Olga Celeste

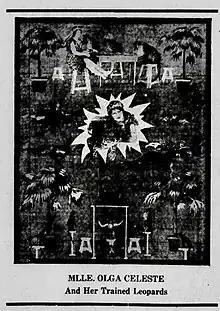
Mlle. Olga Celeste and Her Trained Leopards to appear at the Jefferson County Fair in Fairfield, Iowa, August 12–13, 1920

At Selig Zoo, Olga Celeste hosted leopard tea parties on Sundays. Apparently Olga Celeste "called her leopards her babies and adored them precisely because, as she said, they were 'the most treacherous' of animals. Frequently dressed to resemble her leopards, Olga serves as an access point to another world if only because her animals have turned her into something 'other' even outside the realm of fiction." In 1923 Mlle. Celeste took her leopard act to Aloha Park in Hawaii. She also did stints with John Robinson Circus, Al G. Barnes Circus and Ringling Brothers.